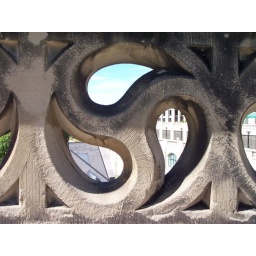
Taken at the bridge where Rideau/Wellington cross the Rideau Canal, just over the Rideau Locks.